Henrik Zetterberg

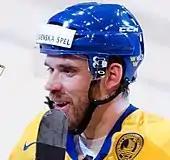
Zetterberg with Sweden at the 2012 IIHF World Championship.

Zetterberg has been a consistent part of the Swedish national team, "Tre Kronor", since 2001. He has enjoyed a fair amount of success in the IIHF World Championships, winning a medal in four of the five years he appeared in the tournament. He was one of just three non-NHLers named to the Swedish squad for the 2002 Winter Olympics in Salt Lake City, Utah.